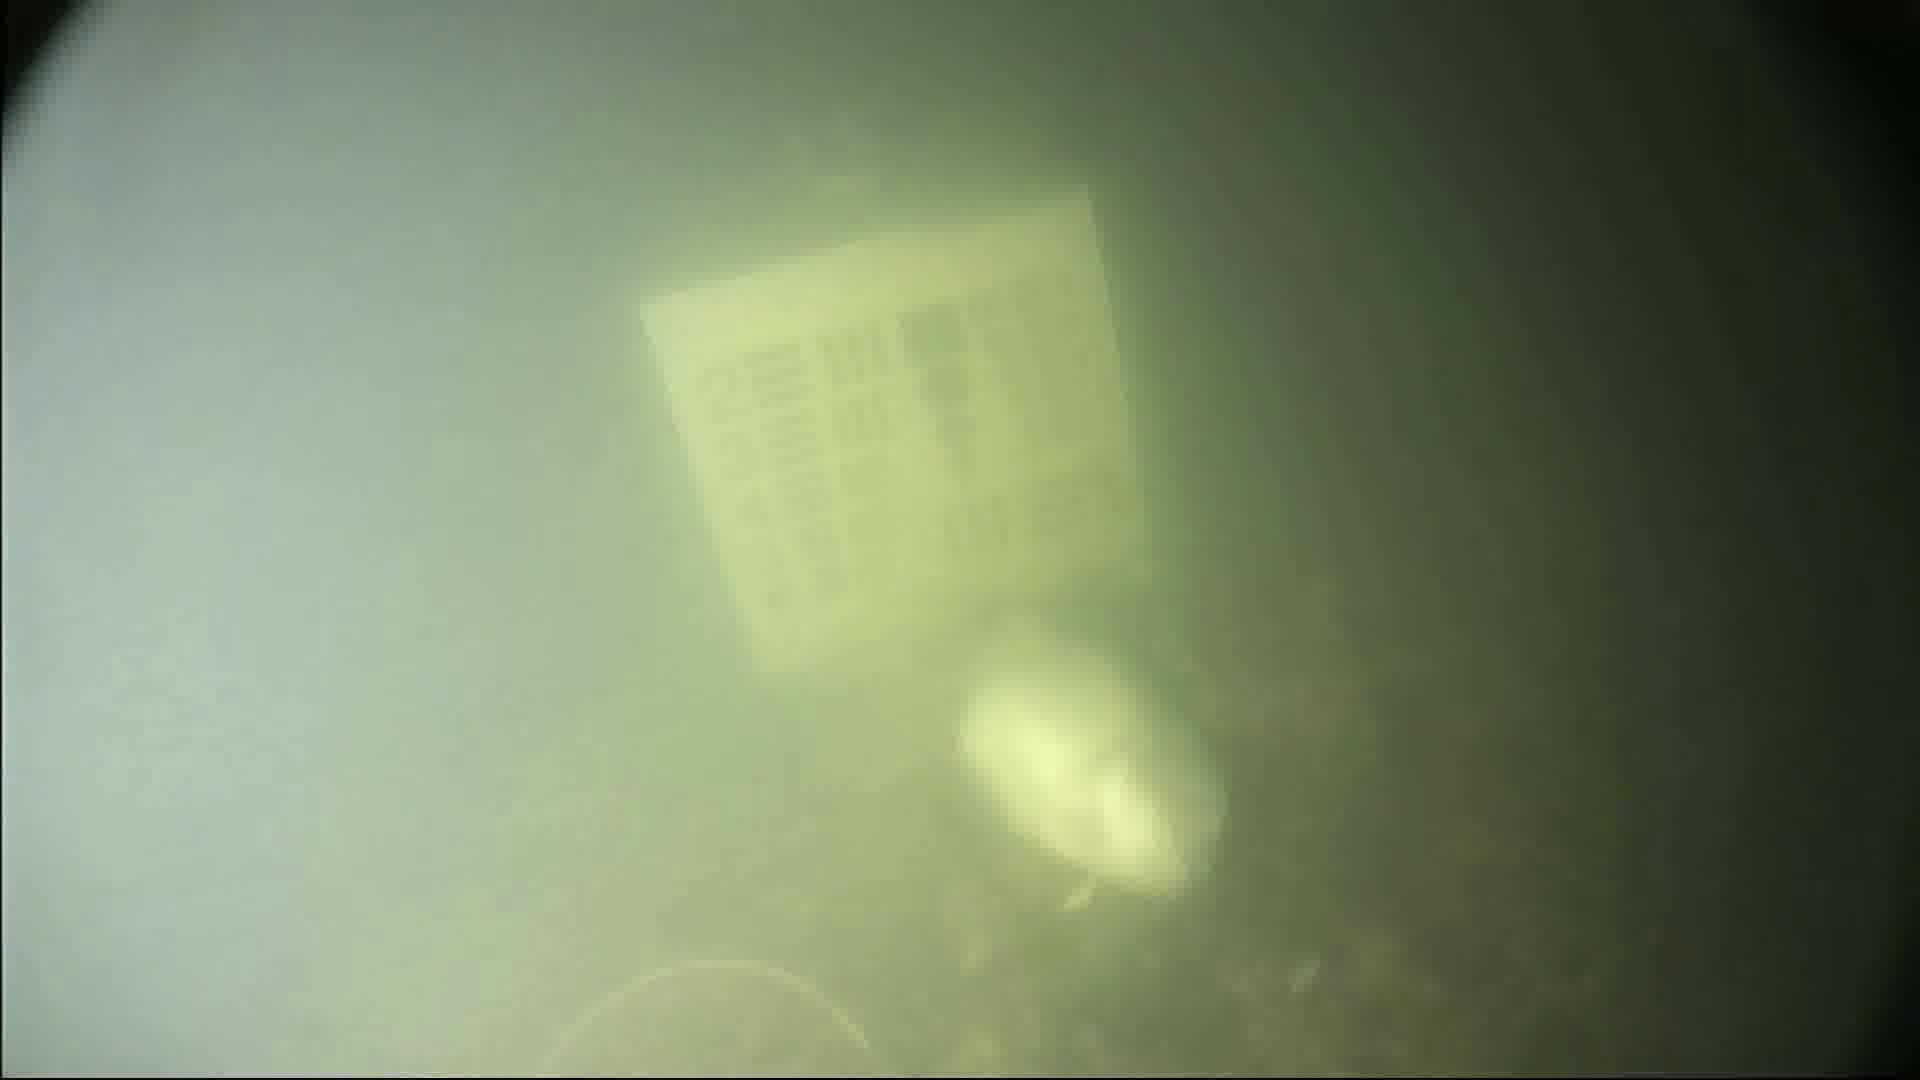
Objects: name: fish